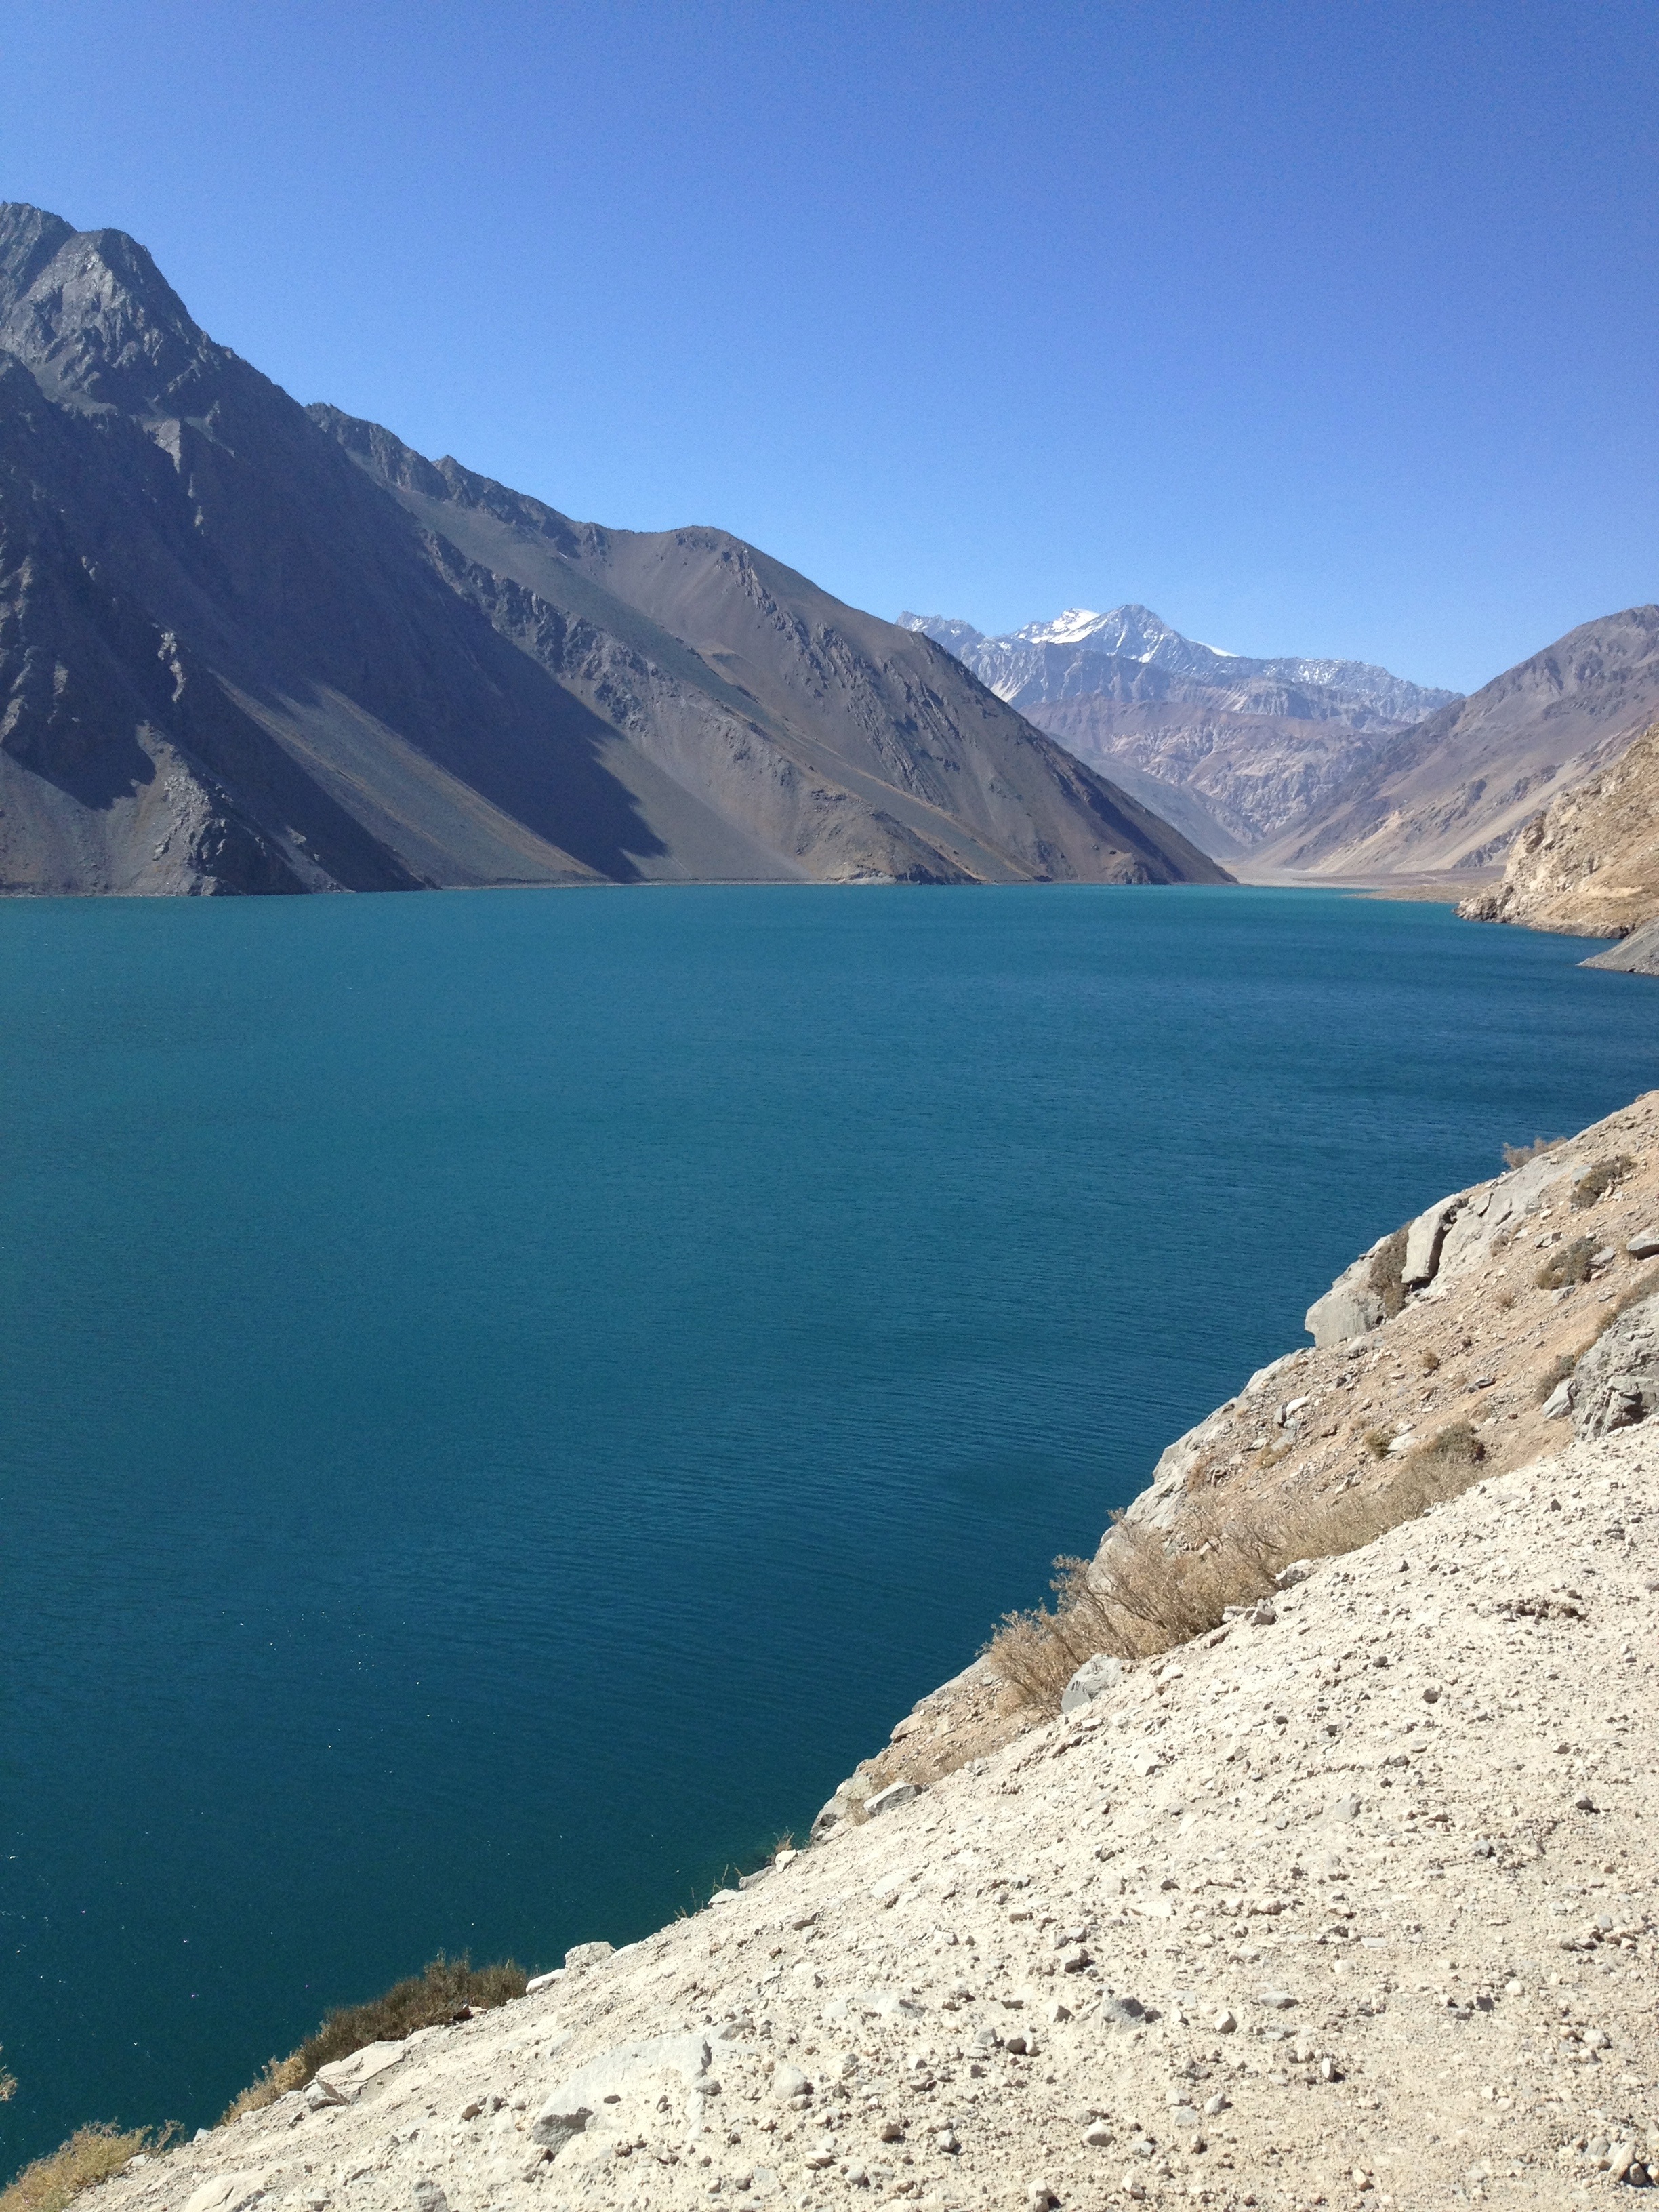
landscape, sea, coast, water, mountain, lake, mountain range, bay, reservoir, chile, body of water, loch, crater lake, cape, plaster, landform, embase